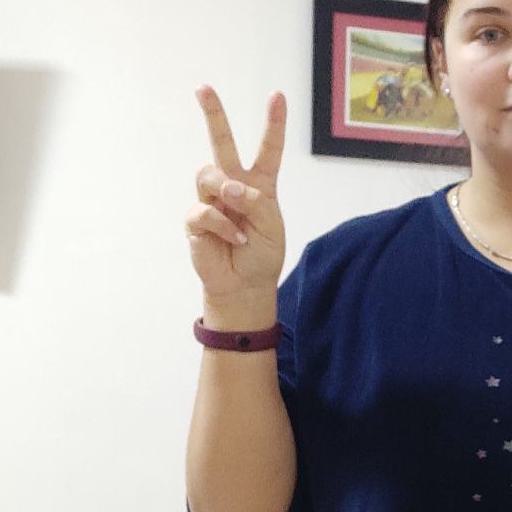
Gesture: peace